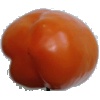
Label: Pepper Orange 1